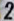
Number: 2